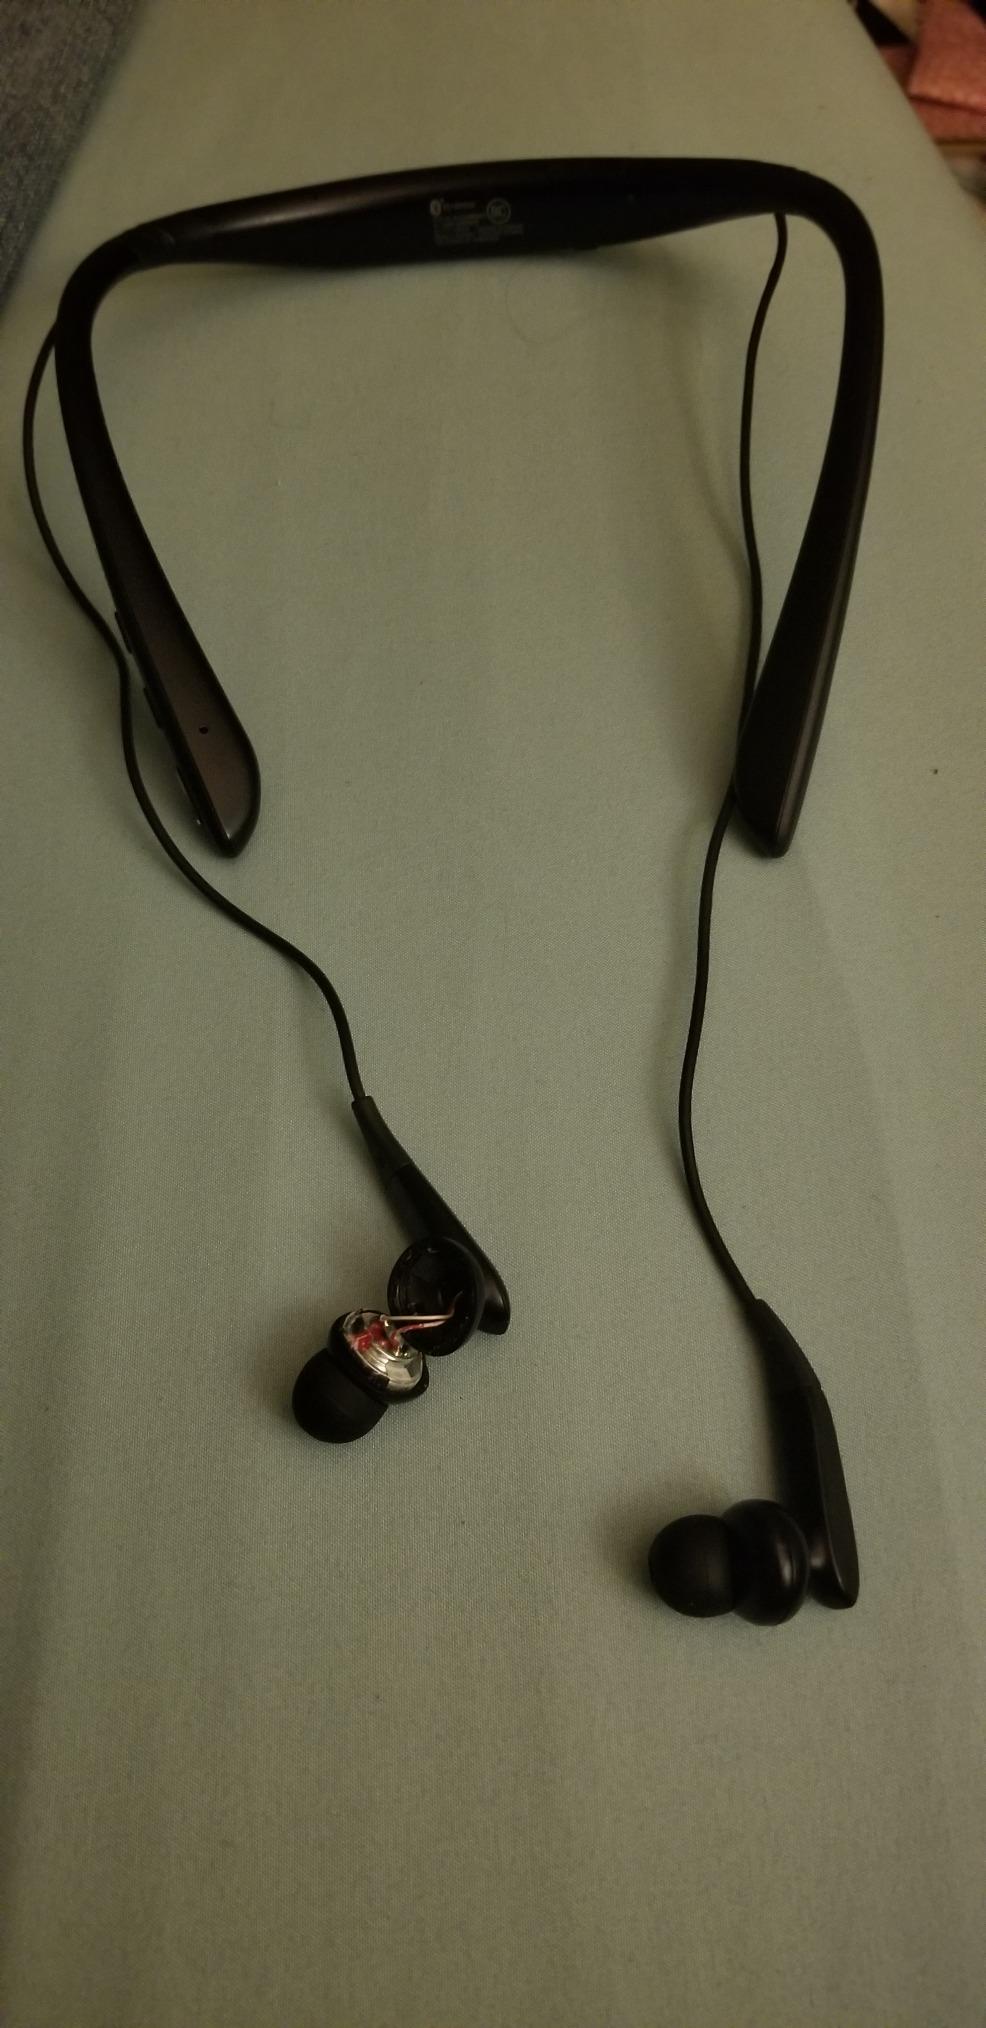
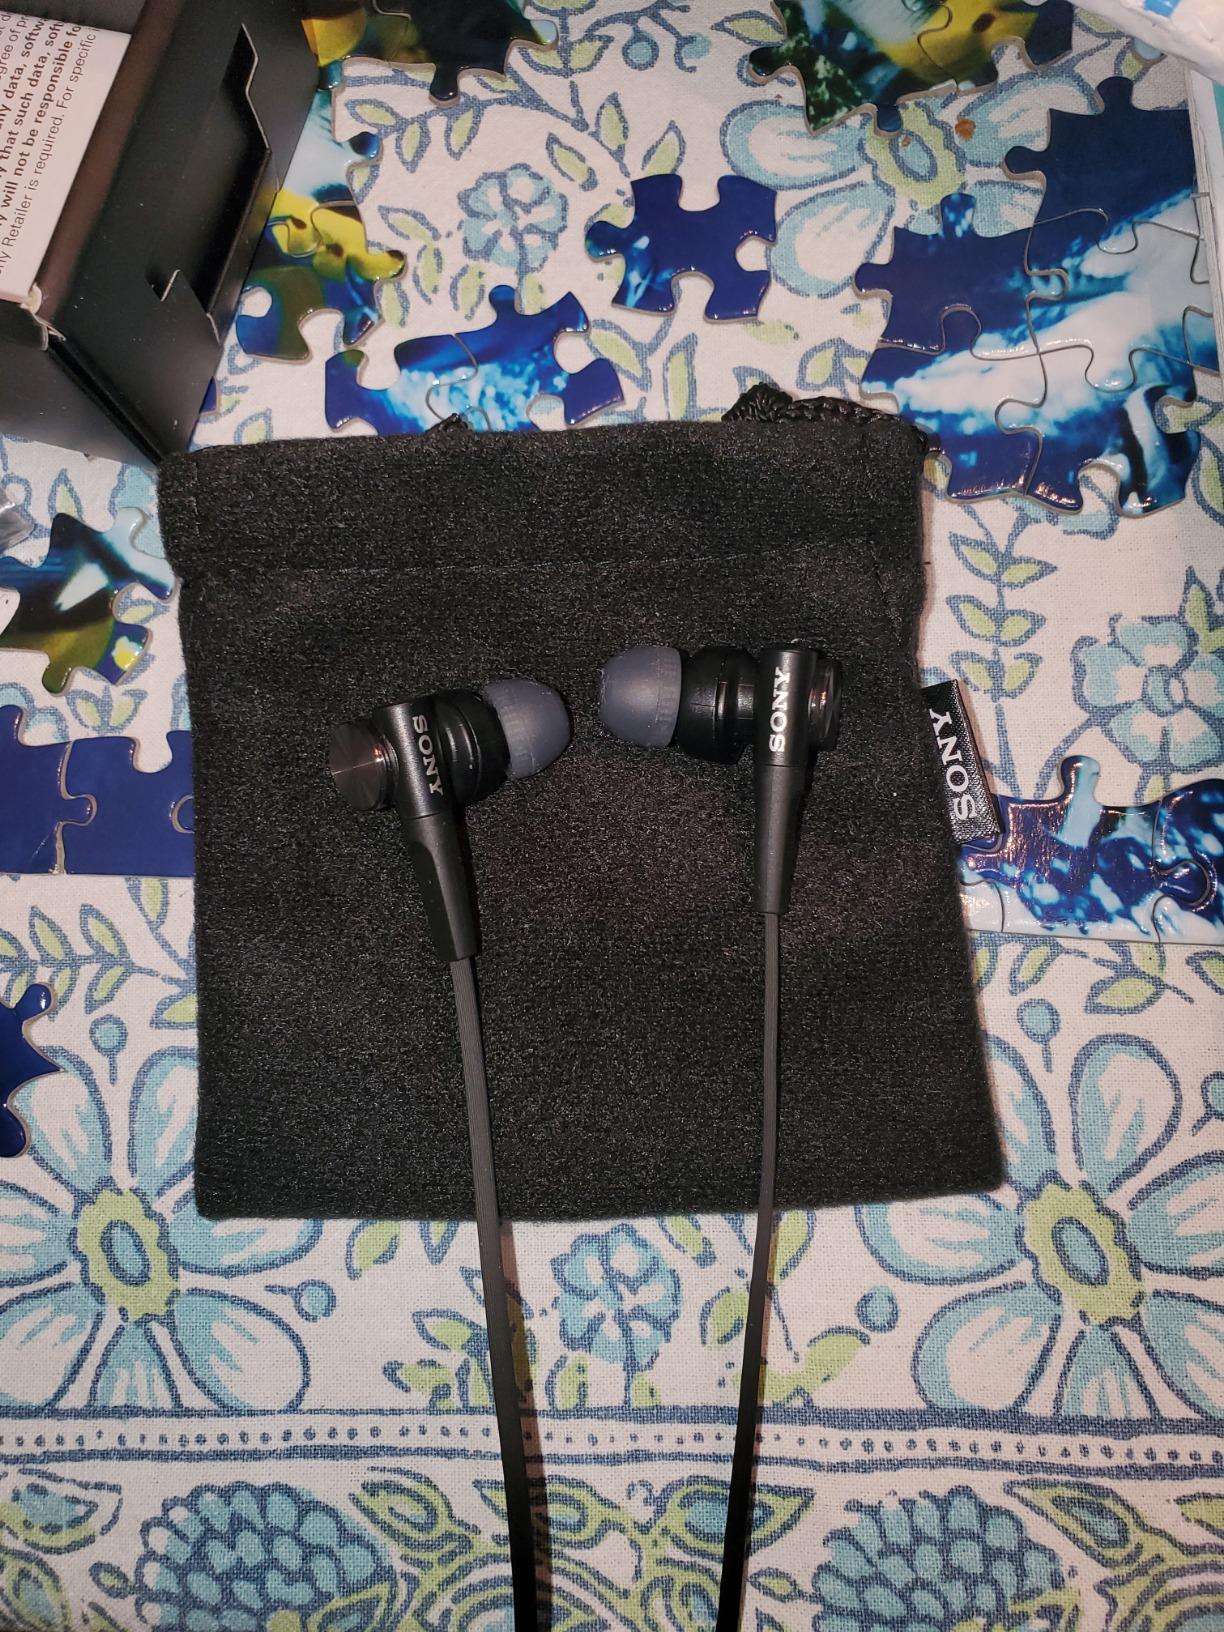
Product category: headphones
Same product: no